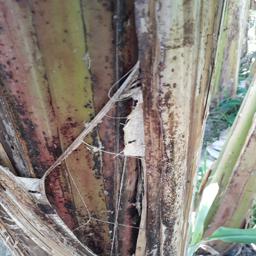
Label: BACTERIAL SOFT ROT